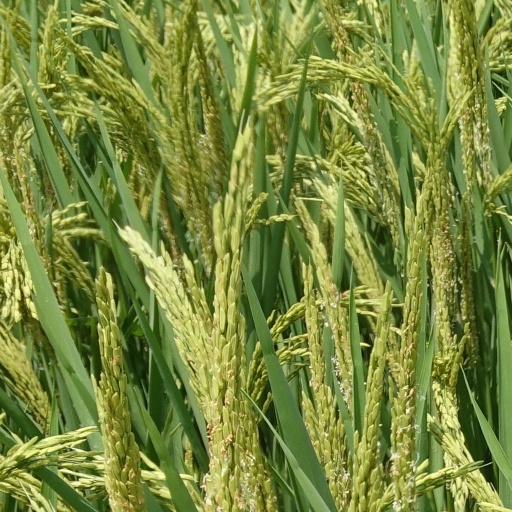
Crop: rice